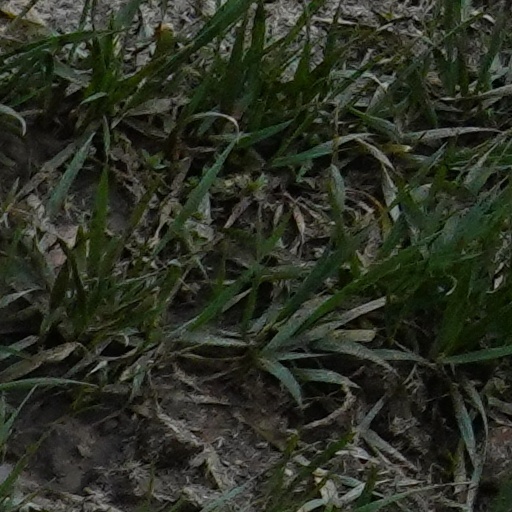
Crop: wheat